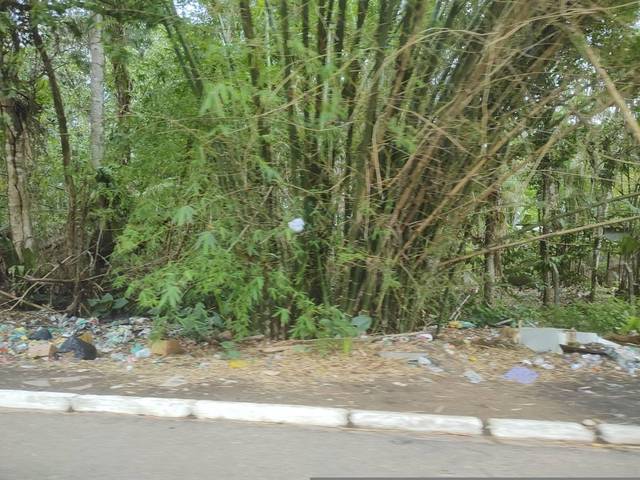
Region: Brazil
Coordinates: -1.444, -48.426